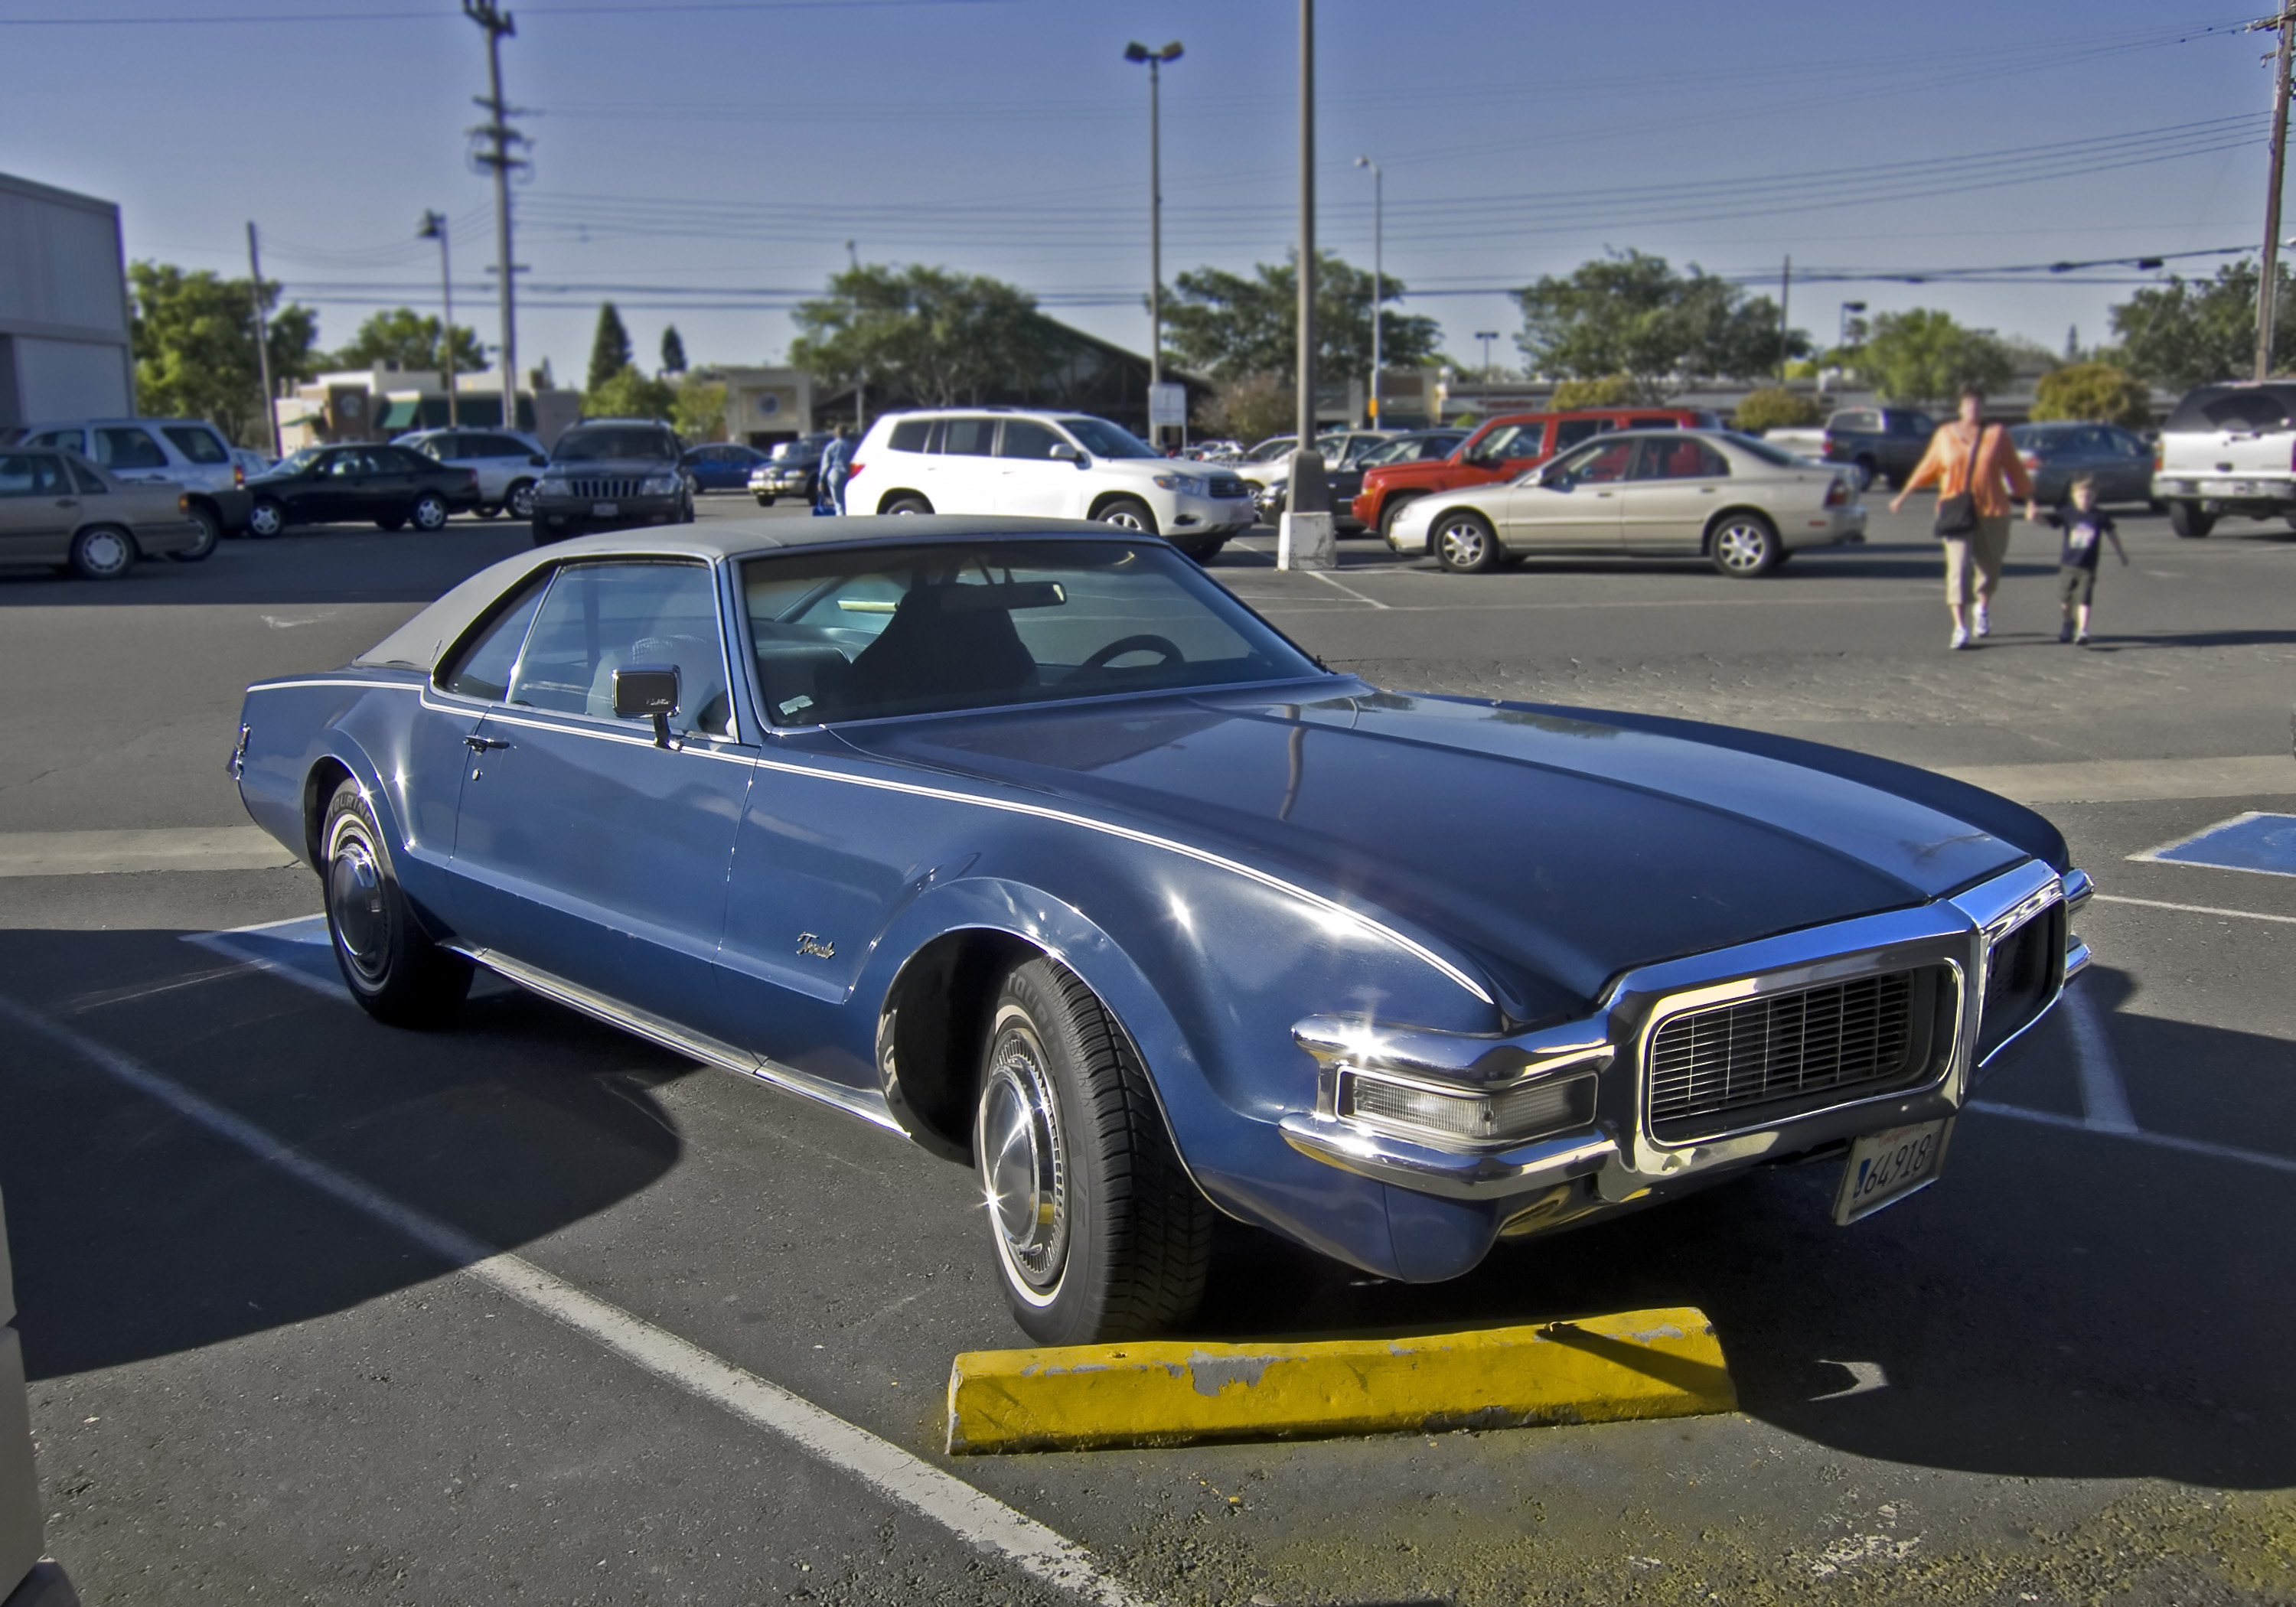
car, vehicle, sports car, muscle car, sedan, convertible, coupe, antique car, land vehicle, automobile make, automotive exterior, automotive design, luxury vehicle, performance car